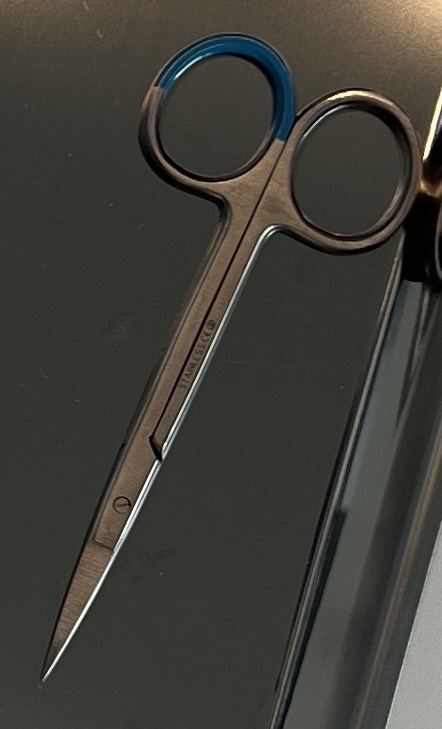
Hinged instrument state: closed